Jeep Wrangler (TJ)

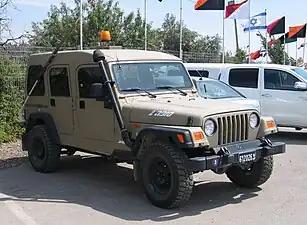
AIL Storm II "Commander"

Starting in 2006, Automotive Industries Ltd. (AIL), an Israeli automaker and major supplier of the Israeli Security Forces, began delivery of their 2nd generation of "Storm" military jeeps, manufactured under licence from Chrysler, to the Israel Defense Forces. The M-242 Storm Mark II, known in the field as the "Storm Commander" was now based on the Jeep Wrangler (TJ). The new model incorporated a number of significant changes – both in regard to its predecessor, as well as compared to its Wrangler basis. Perhaps the most obvious change is the addition of dual passenger doors, making the Storm II the first five-door Jeep Wrangler derivative.